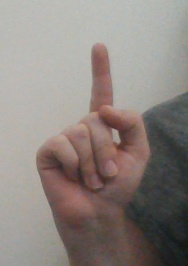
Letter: bb